Milvignes

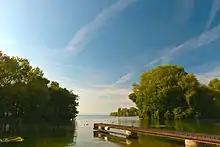
Near the prehistoric settlement at Baie d'Auvernier on Lake Neuchâtel in Colombier

Auvernier had an area, , of . Of this area, or 47.0% is used for agricultural purposes, while or 3.6% is forested. Of the rest of the land, or 47.6% is settled (buildings or roads), or 2.4% is either rivers or lakes and or 0.6% is unproductive land. The former municipality is located on the north-west bank of Lake Neuchâtel.